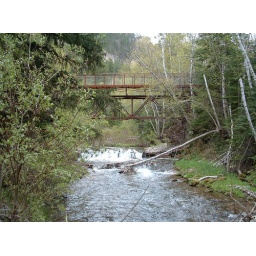
Spearfish creek flowing under wooden bridge